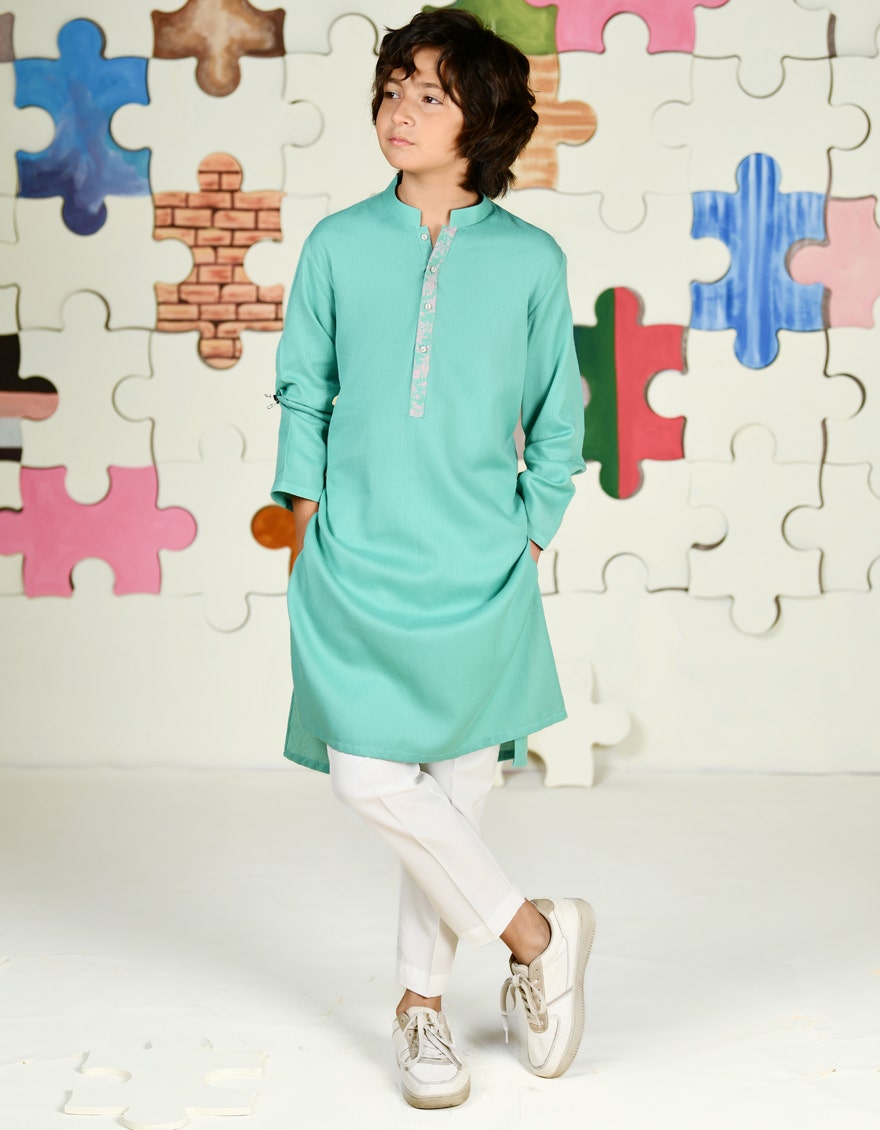
mint kurta pajamas